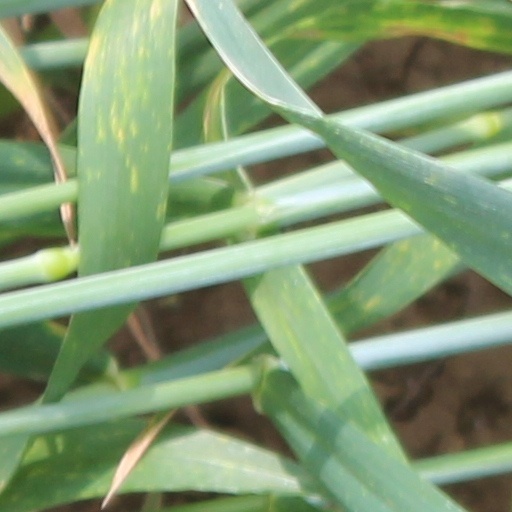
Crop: wheat